History of Tennessee

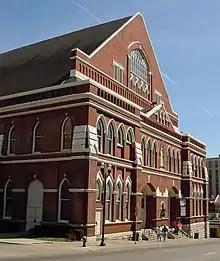
The Ryman Auditorium, home of the "Grand Ole Opry" in Nashville

During the First World War (1914–1918), Tennessee provided the most celebrated American soldier, Alvin C. York, of Fentress County, Tennessee. He was a former conscientious objector who, in October 1918, subdued an entire German machine gun regiment in the Argonne Forest. Besides receiving the Medal of Honor and assorted French decorations, York became a powerful symbol of patriotism in the press and Hollywood film.